Zatch Bell! Mamodo Fury

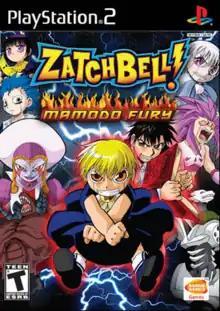
North American PS2 cover art

is a fighting game released on the PlayStation 2. The original Japanese version was published by Bandai at the end of 2004, after merging with Namco but before the formation of Namco Bandai Games. The subsequent international releases and the GameCube versions were published under Namco Bandai Games. The game is based on the Zatch Bell! franchise.